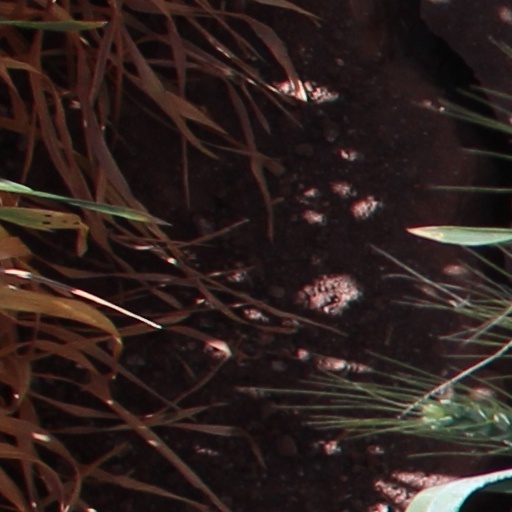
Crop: wheat